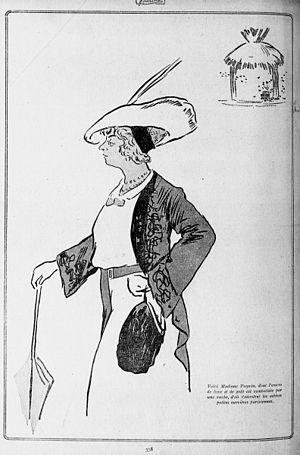
Jeanne Paquin est une grande couturière française. Elle est l'une des premières à avoir acquis une renommée internationale, à la fin du XIXᵉ siècle.